Sumitra Guha

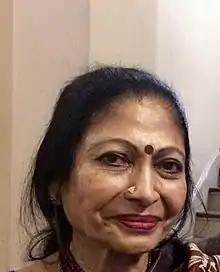
Guha on the occasion of Indian Republic Day celebrations in Paris, 2018.

Vidushi Sumitra Guha is an Indian classical vocalist, known for her expertise in the Carnatic and Hindustani schools of classical music. The Government of India honored her in 2010, with the fourth highest civilian award of Padma Shri and in 2020 with a Sangeet Natak Akademi award.